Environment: real
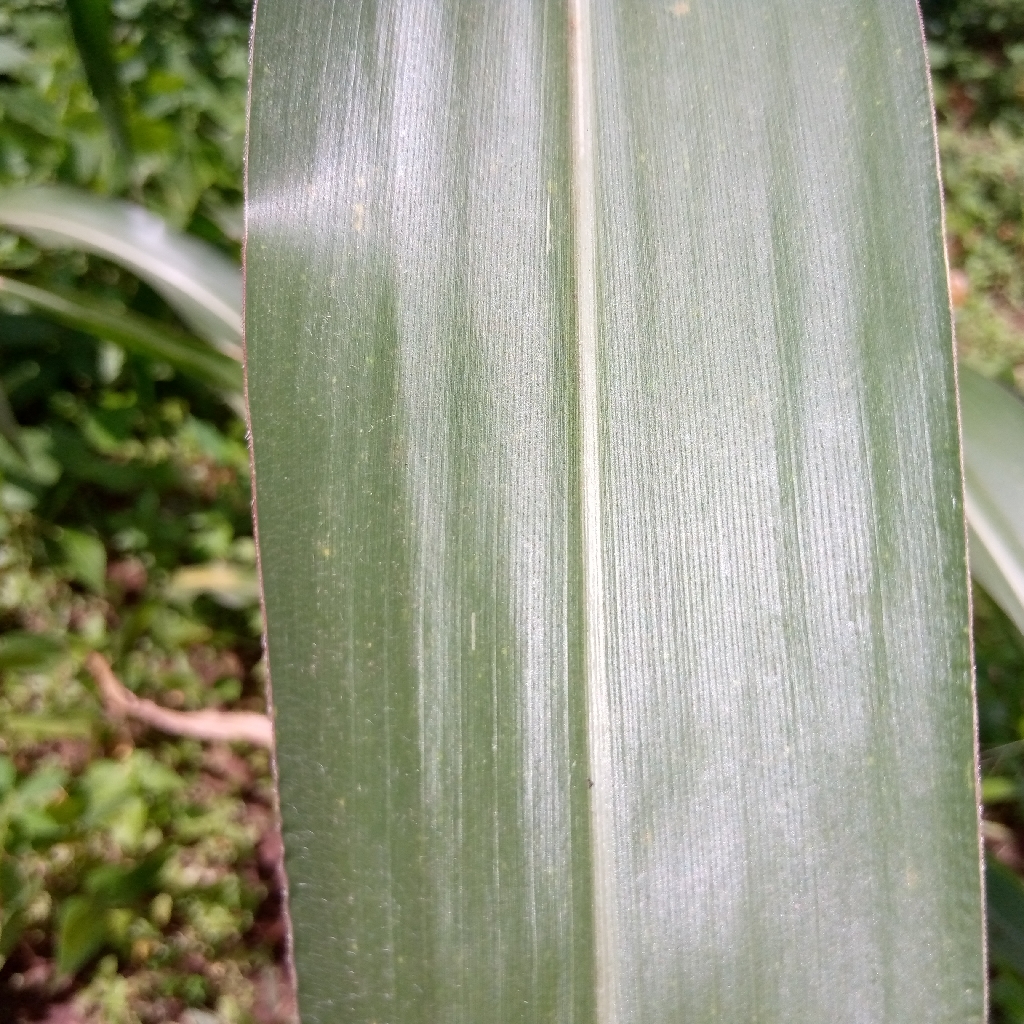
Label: healthy